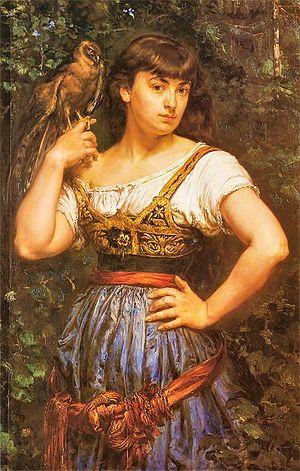
Cet article présente la liste de sculpteurs polonais.